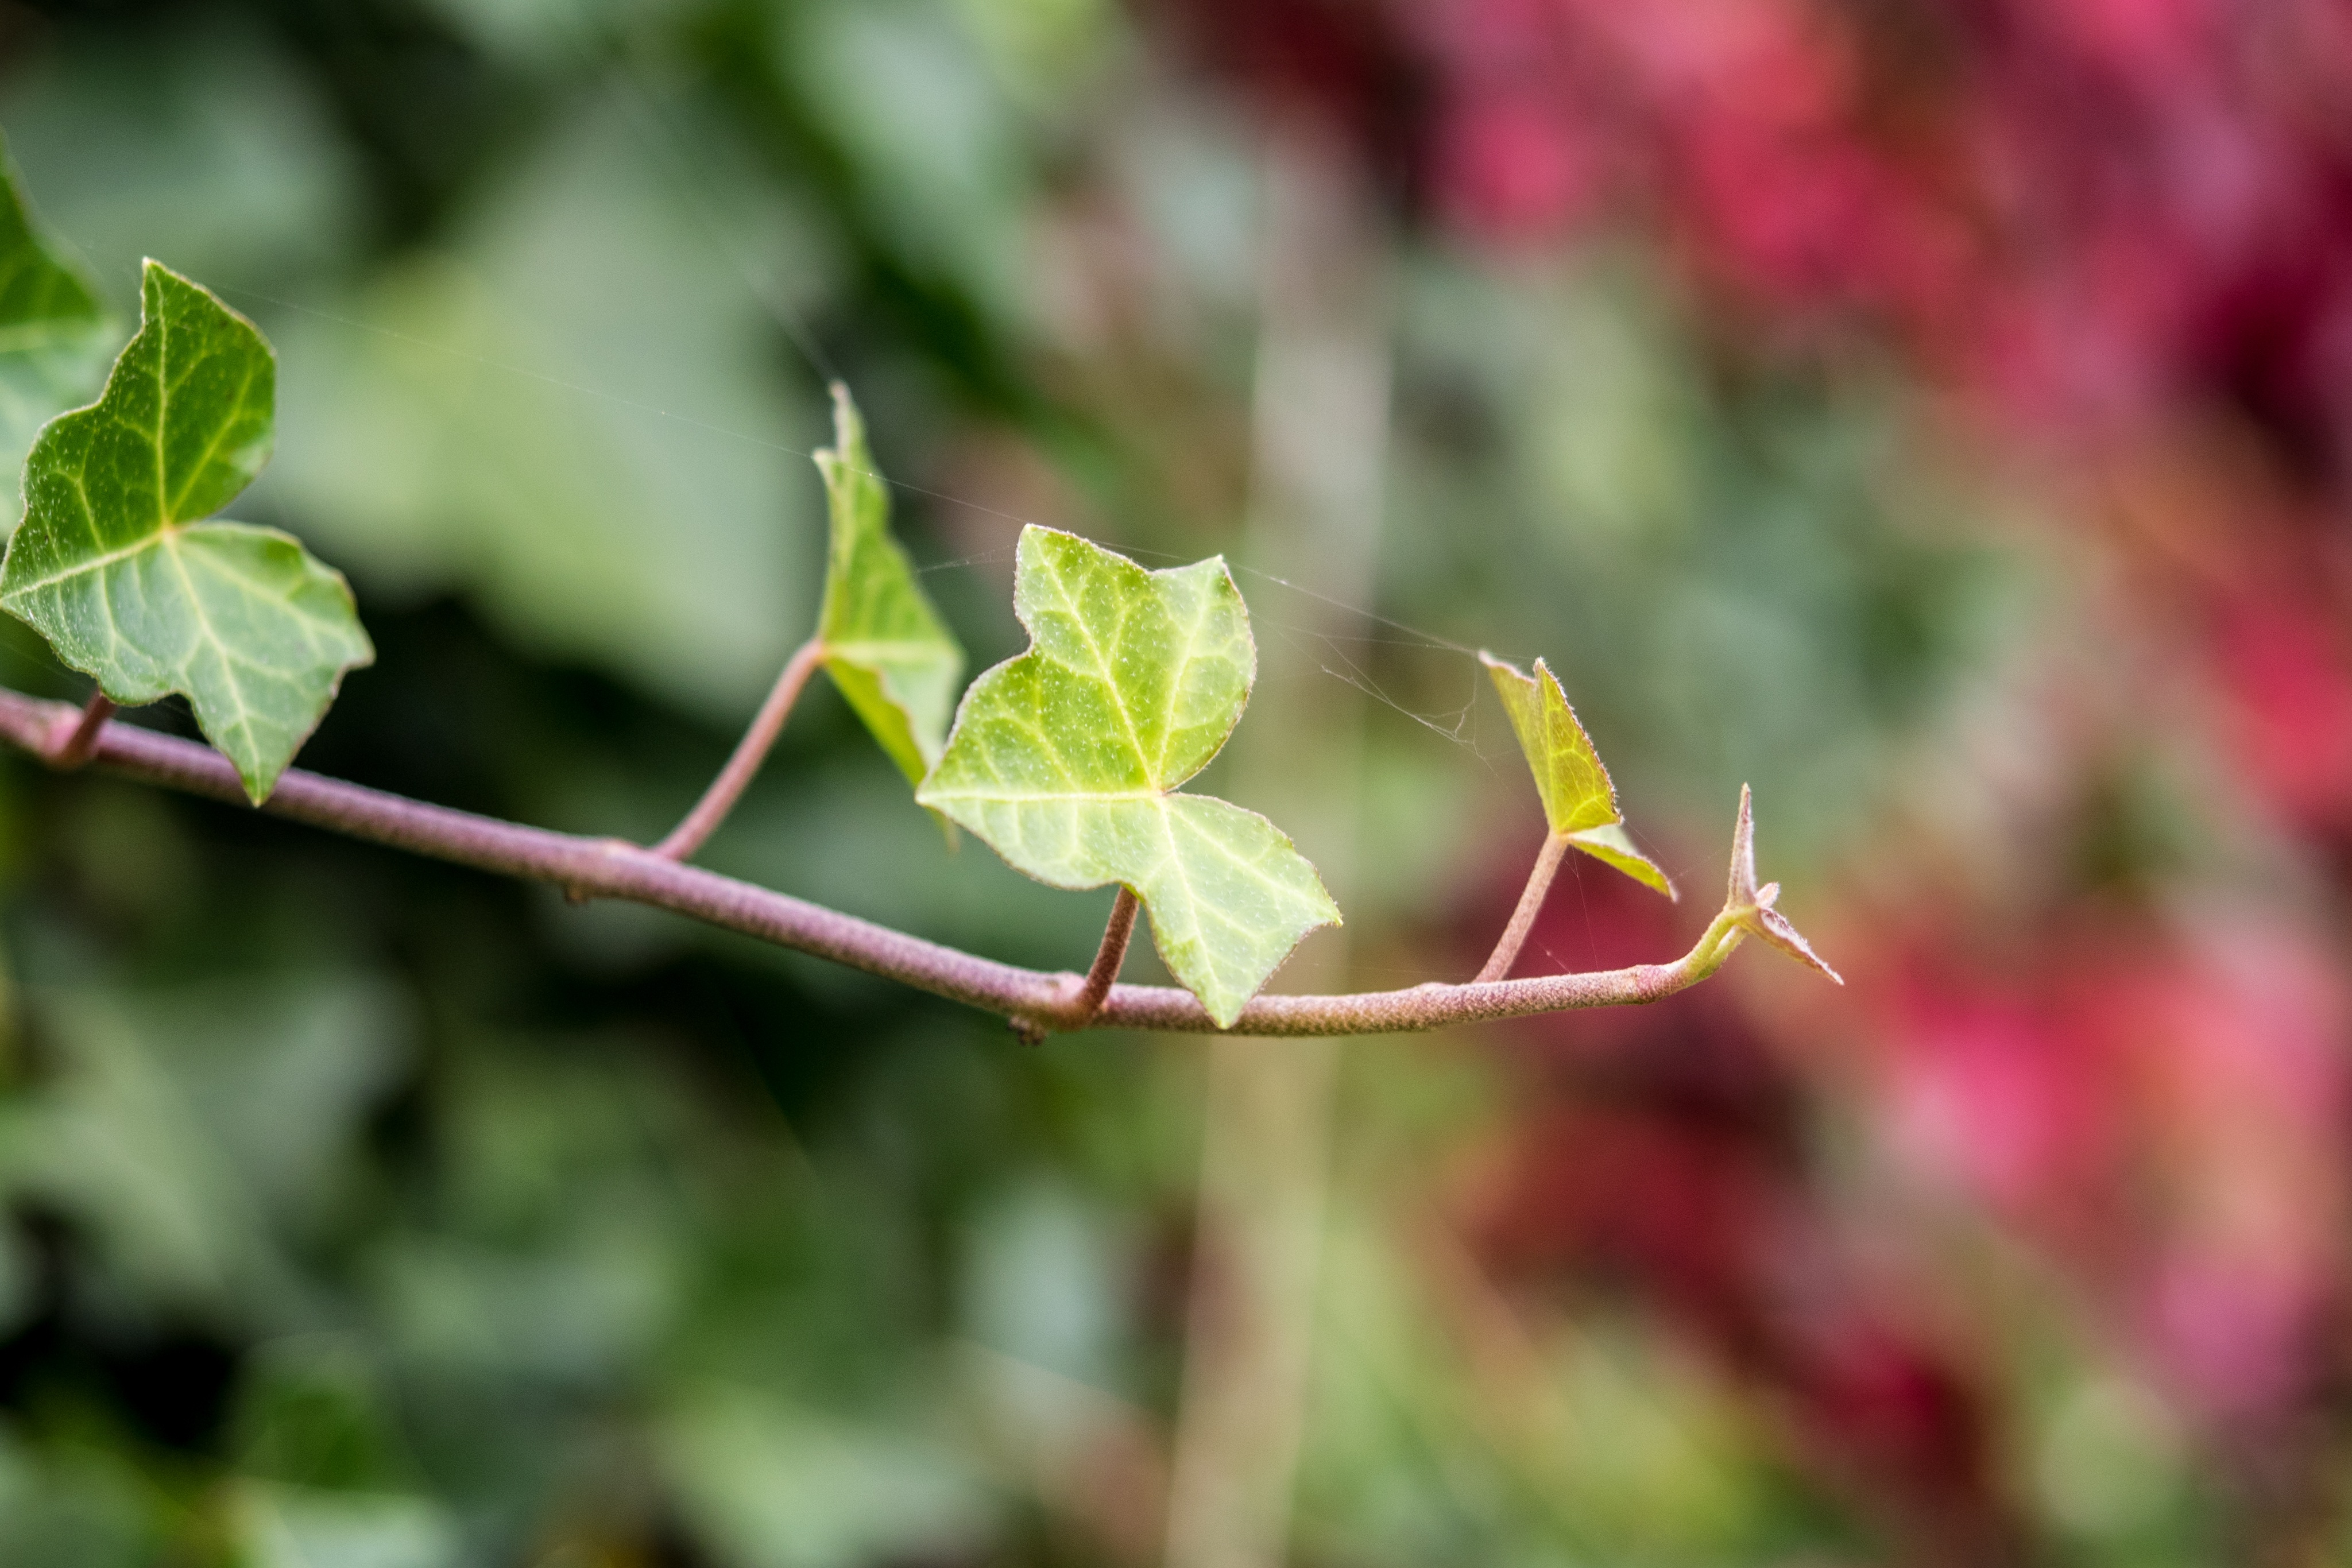
tree, nature, forest, branch, blossom, plant, leaf, flower, green, produce, ivy, autumn, botany, colorful, yellow, flora, wildflower, close up, deciduous forest, leaves, shrub, october, bud, mood, time of year, fall color, fall foliage, leaves in the autumn, autumn forest, fall leaves, golden autumn, autumn colours, macro photography, flowering plant, plant stem, land plant, thorns spines and prickles